National Evolutionary Synthesis Center

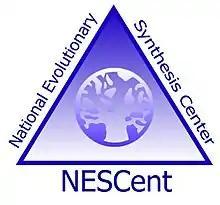
The logo of the National Evolutionary Synthesis Center

NESCent promotes the synthesis of information, concepts and knowledge to address significant, emerging, or novel questions in evolutionary science and its applications. NESCent achieves this by supporting research and education across disciplinary, institutional, geographic, and demographic boundaries.